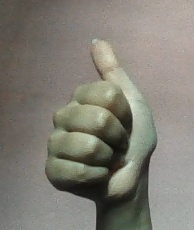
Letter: aleff